C. Carroll Marsh

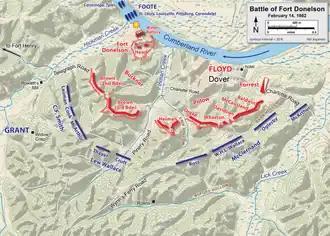
Position of Marsh (WHL Wallace's Brigade) on the morning of February 15

Colonel Marsh and the 20th were stationed at Bird's Point, Missouri until joining Ulysses S. Grant's expedition to Fort Henry as a part of W. H. L. Wallace's 2nd Brigade in John A. McClernand's 1st Division. At the battle of Fort Donelson Marsh was positioned on the right of the Union lines. McClernand's entire division was hit hard during the Confederate breakout attempt on February 15. Despite being hard pressed Marsh managed a counterattack which momentarily checked Simon B. Buckner's division and saved an Illinois artillery battery from capture.